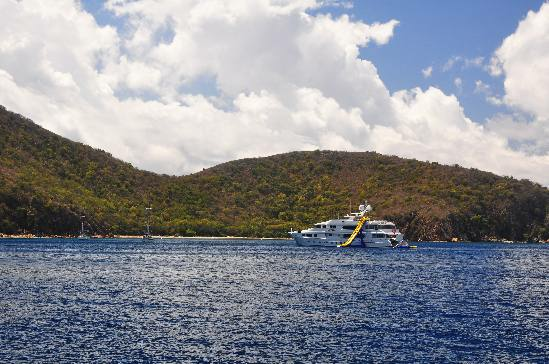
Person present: No